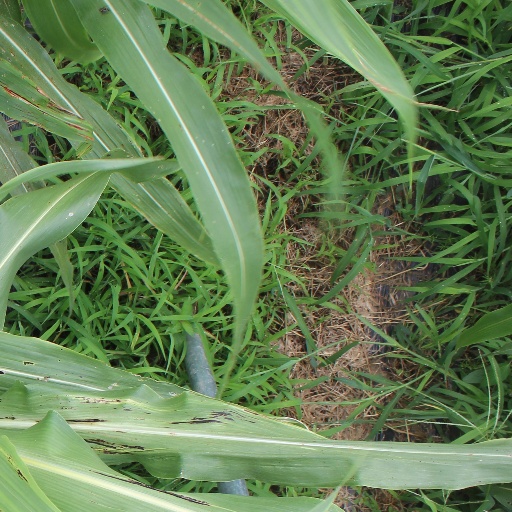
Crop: sorghum